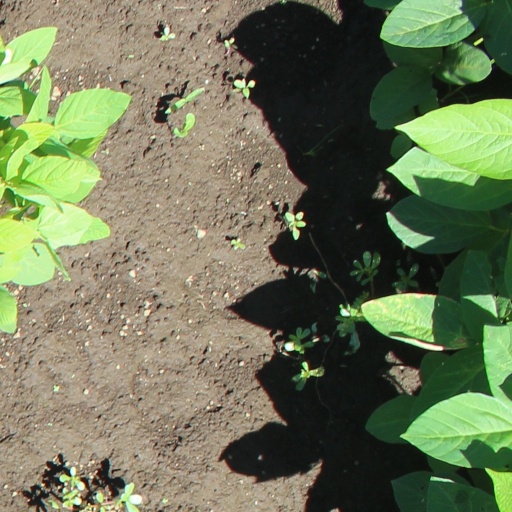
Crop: soybean